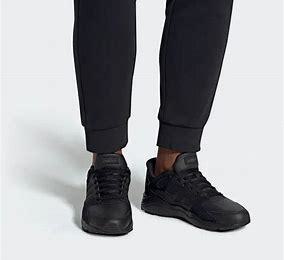
Brand: adidas
Model: neo Adidas NEO Crazychaos